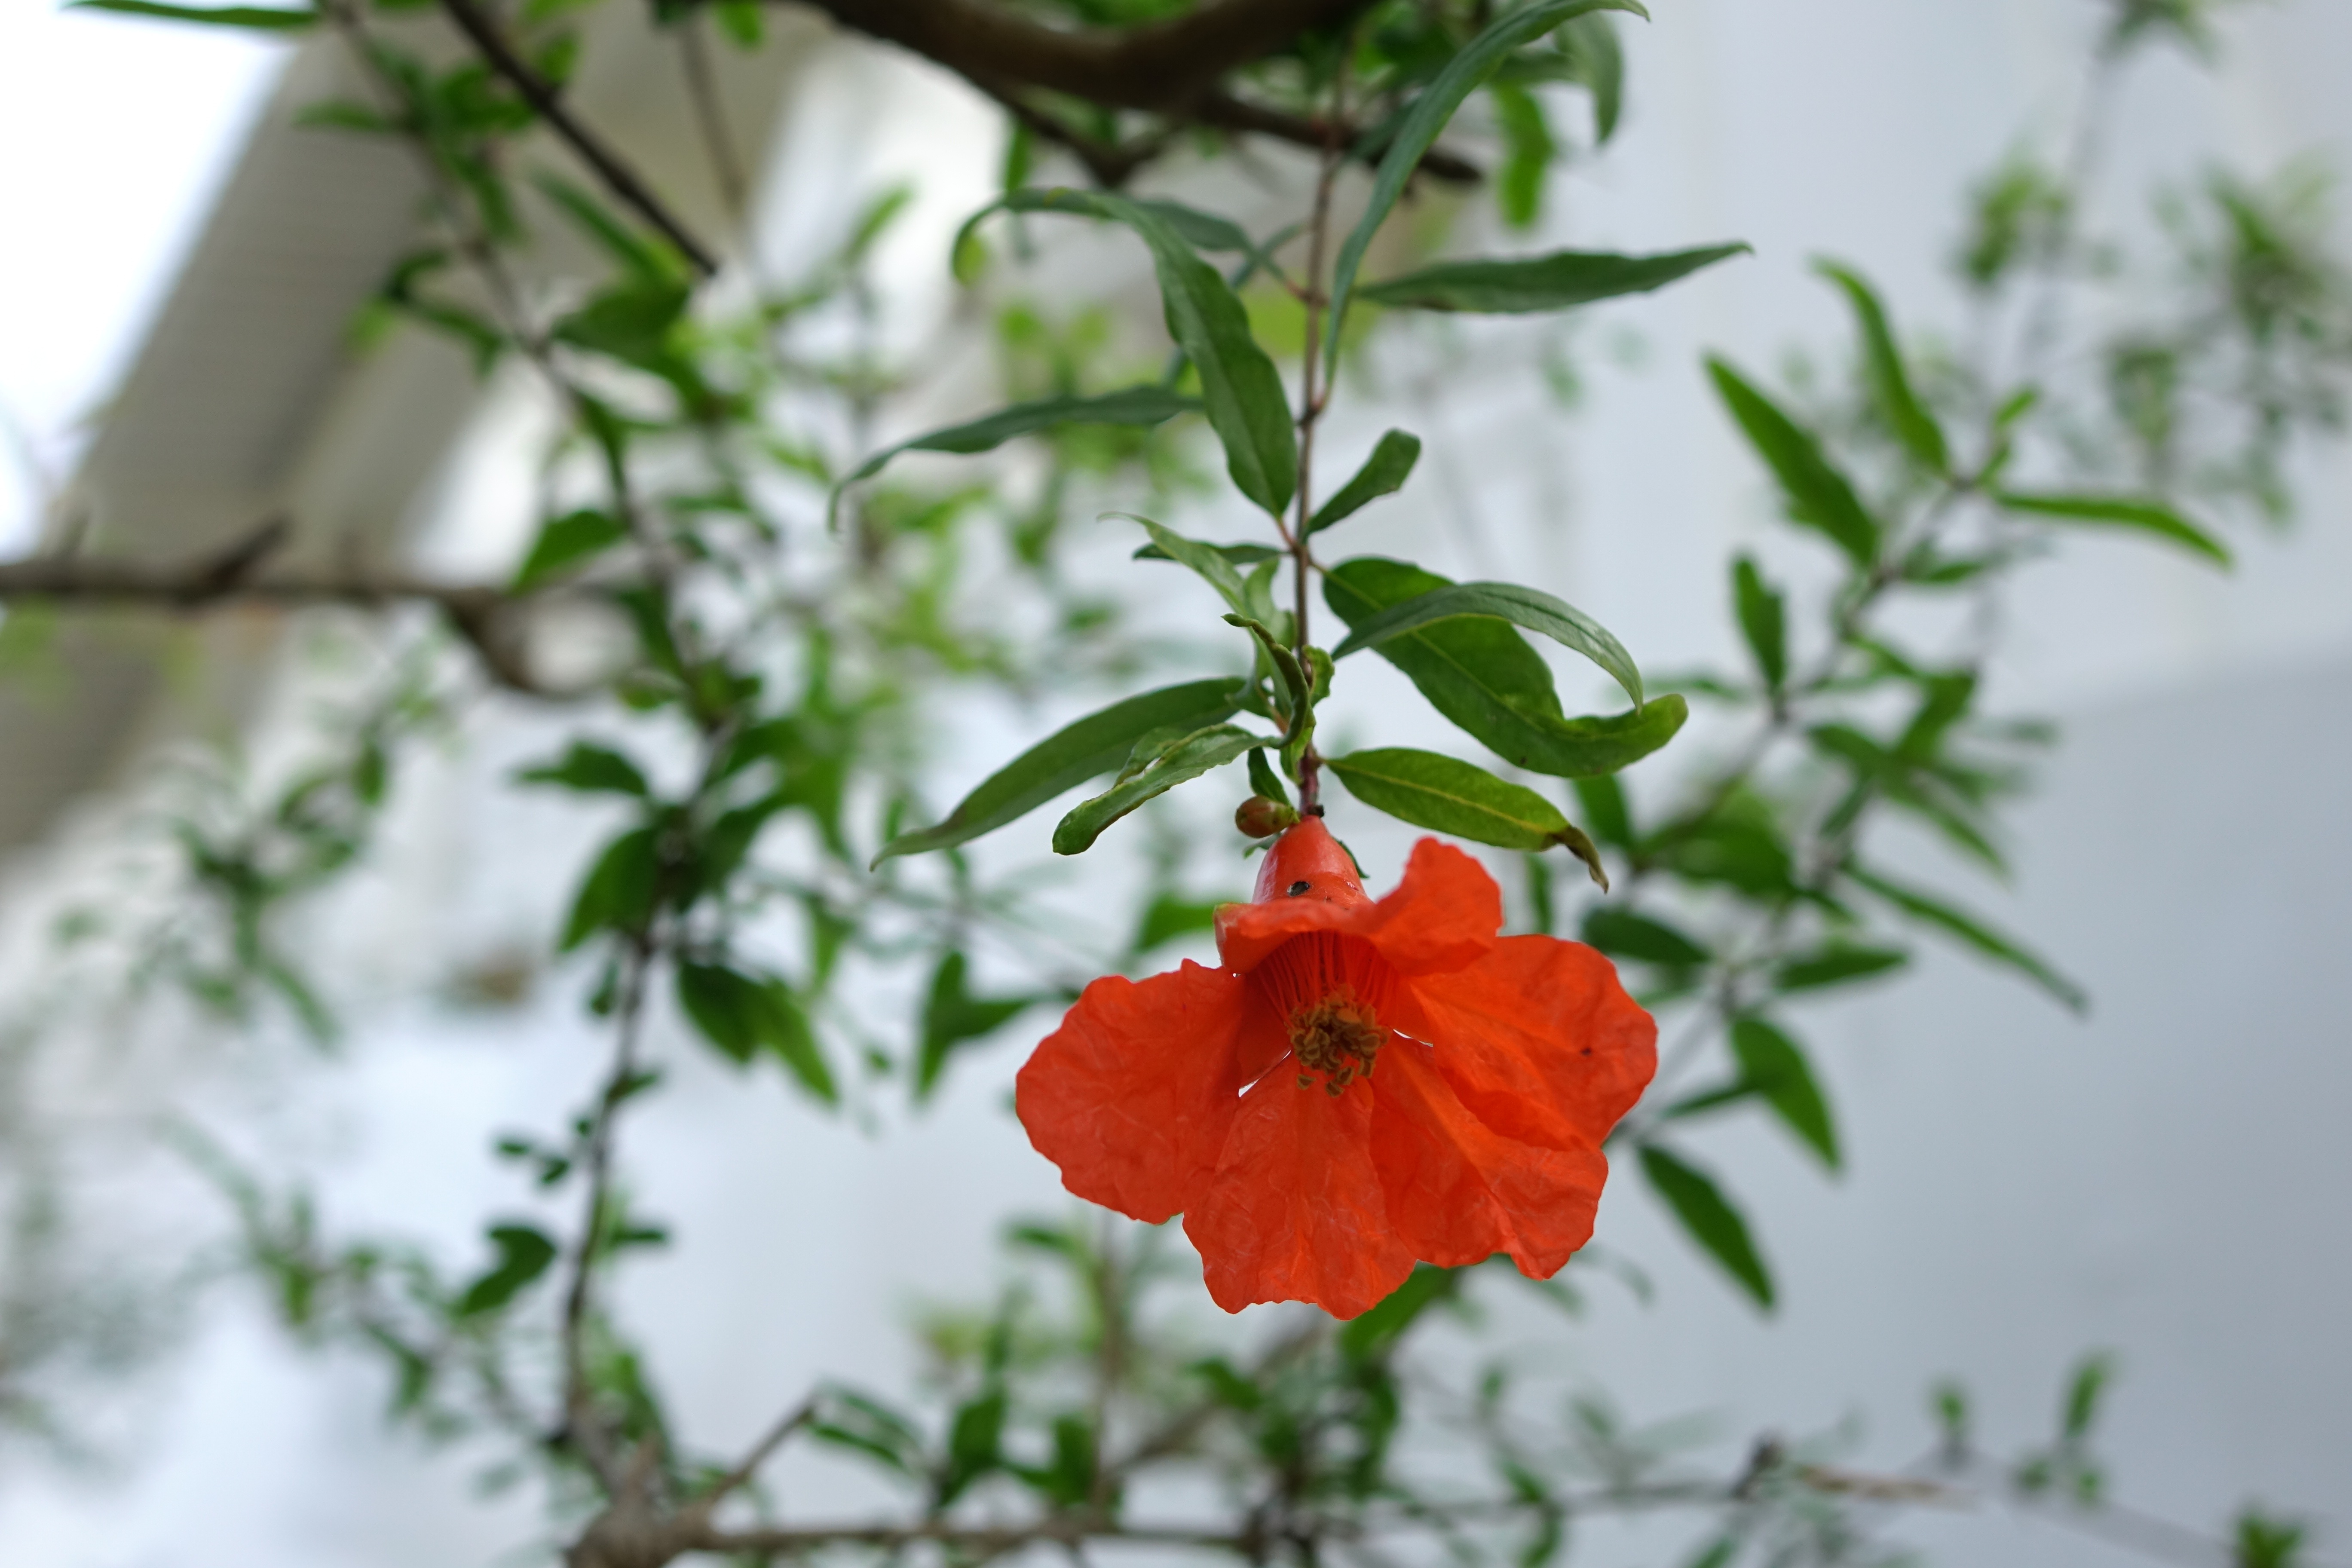
plant, leaf, flower, petal, spring, red, flora, pomegranate, wildflower, flowering, flowering plant, annual plant, punica granatum l